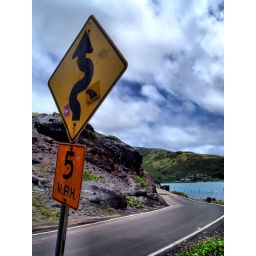
you could feel the sea mist from the car the road was so close to the ocean in spots.